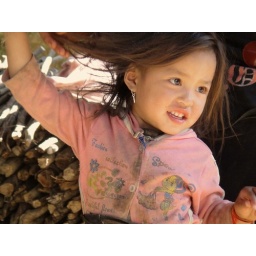
Young girl playing in a remote mountain village in Norther Laos